Laplace distribution

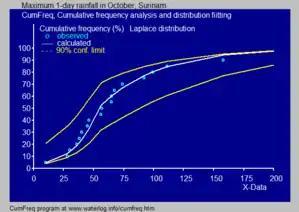
Fitted Laplace distribution to maximum one-day rainfalls

Given a random variable formula_93 drawn from the uniform distribution in the interval formula_94, the random variable